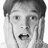
Emotion: surprise